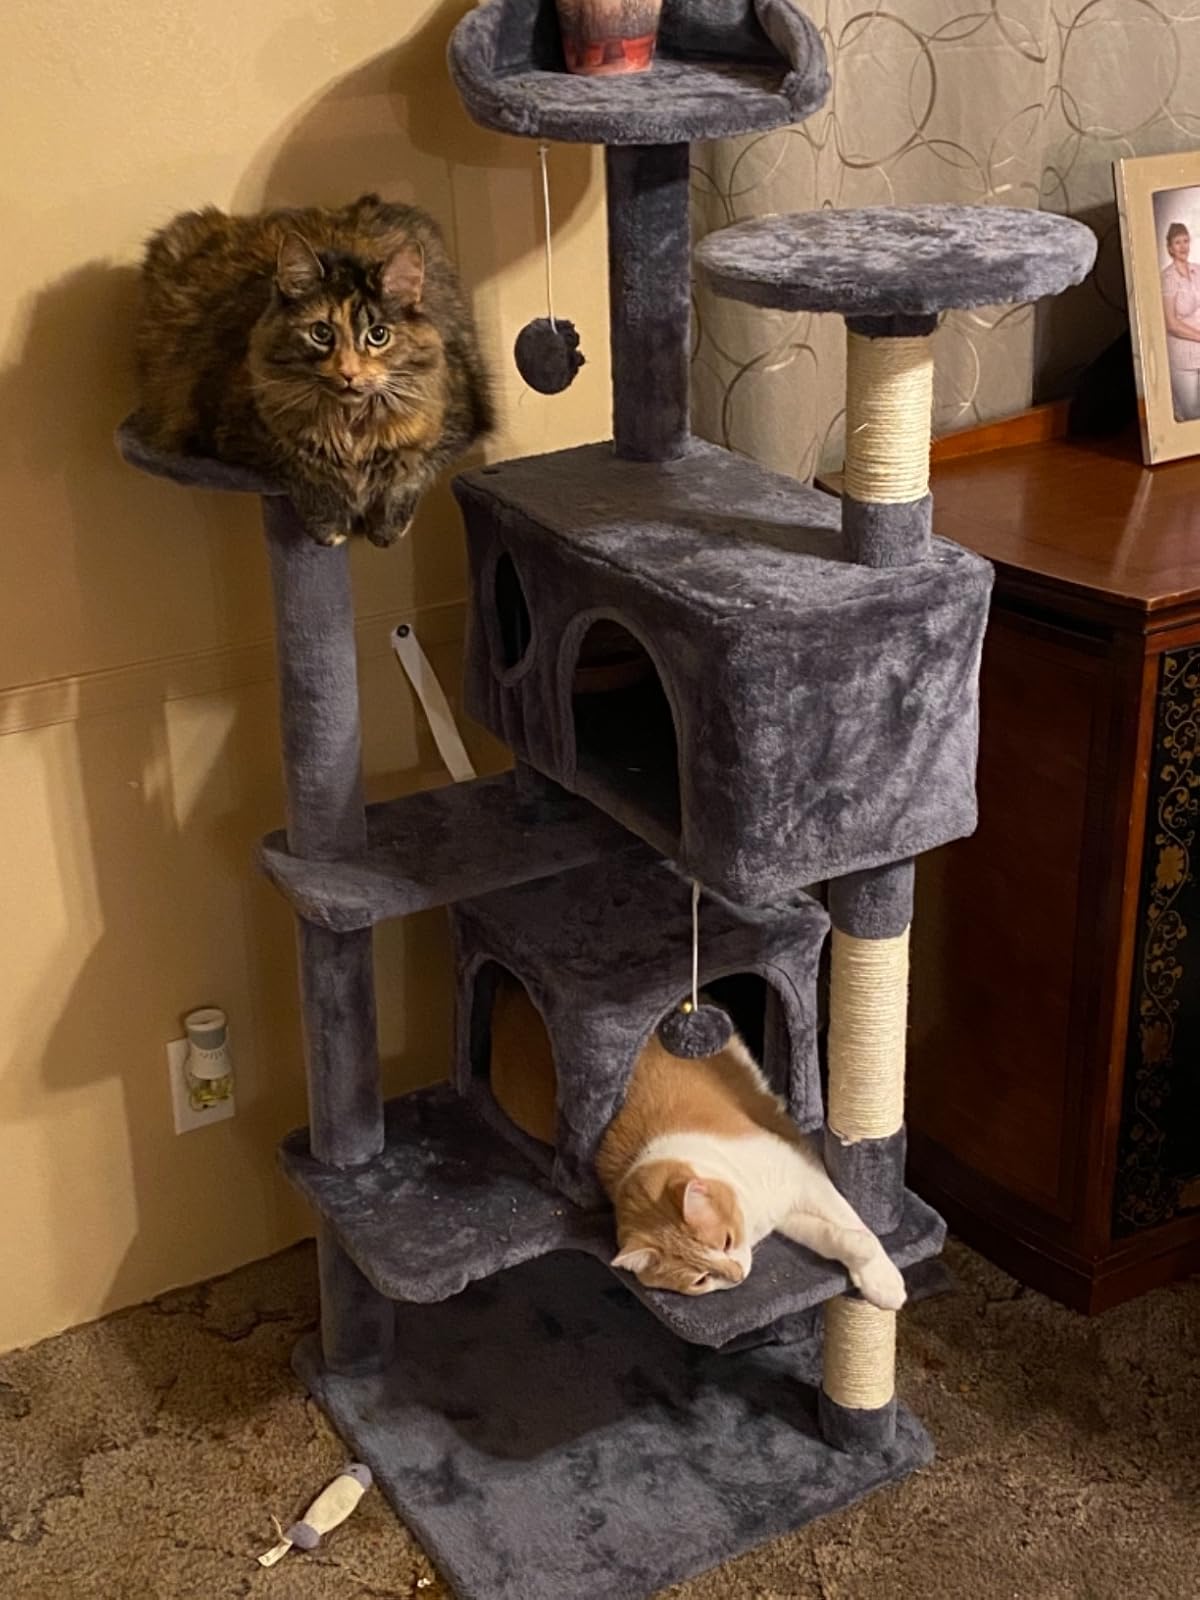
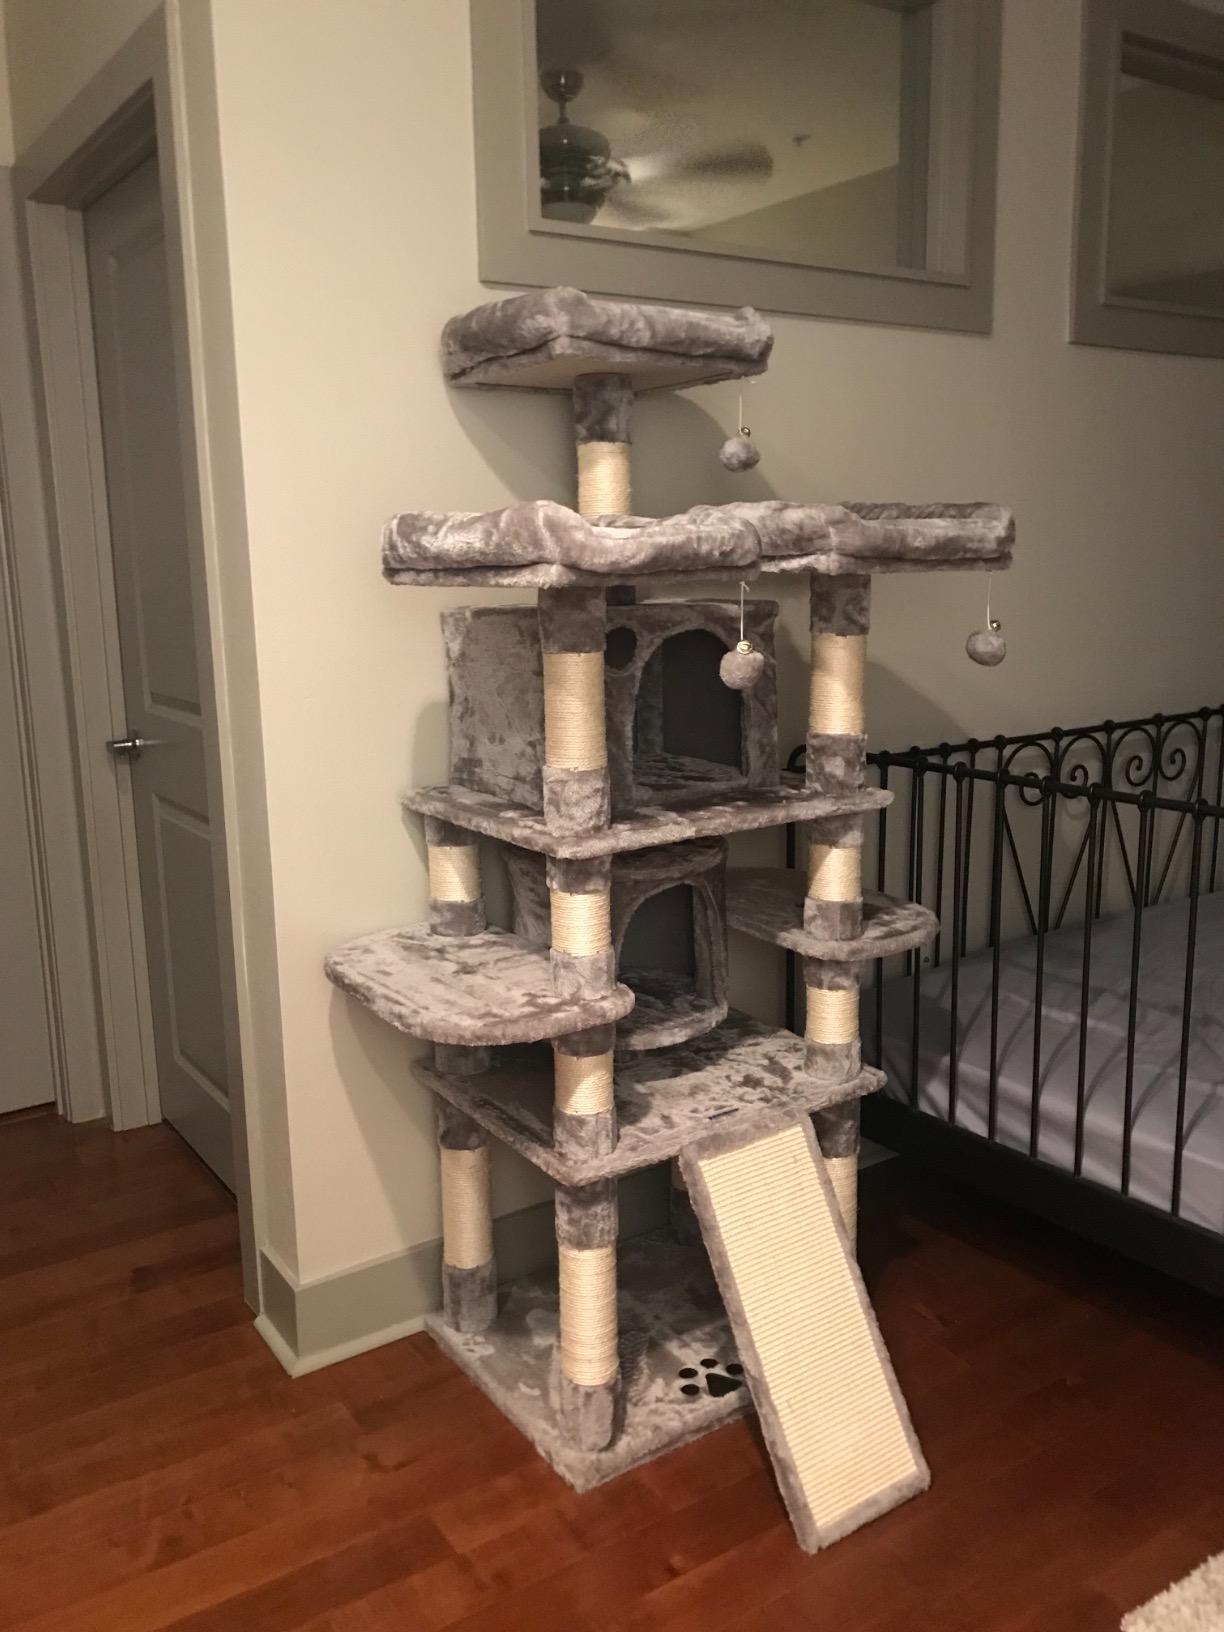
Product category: items_cat tree
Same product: no